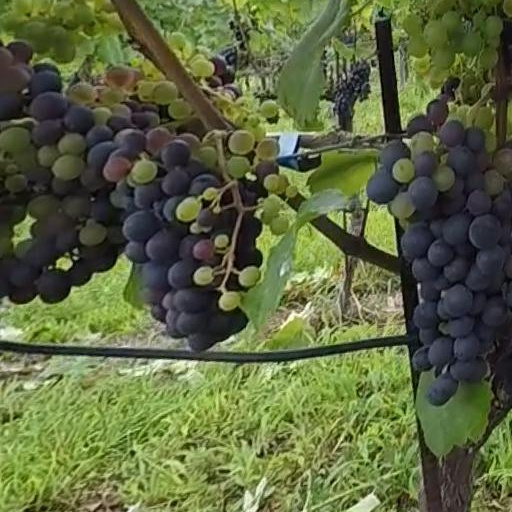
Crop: grape